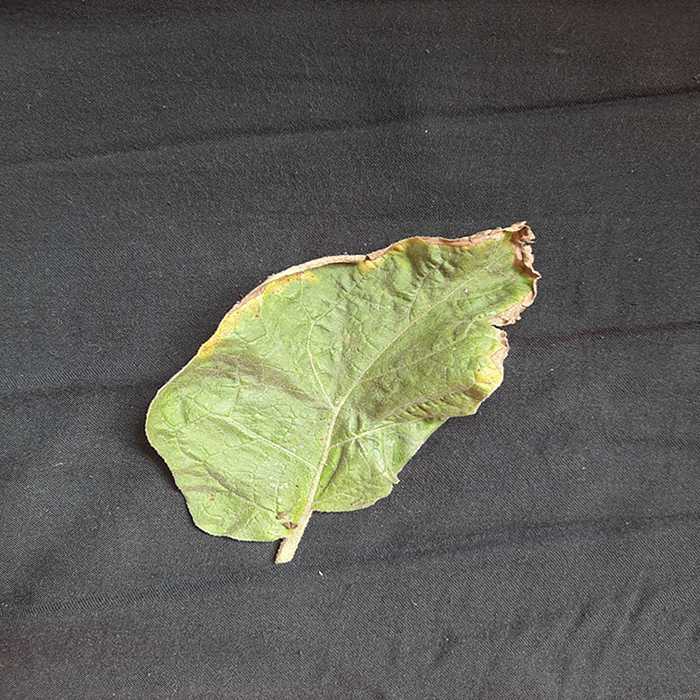
Plant: Eggplant
Label: Eggplant begomovirus